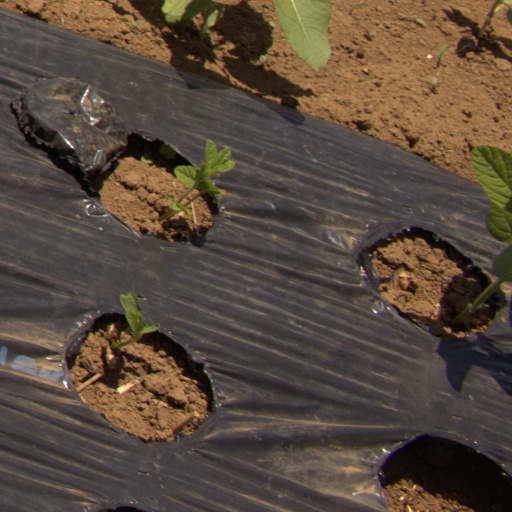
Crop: Jerusalem artichoke